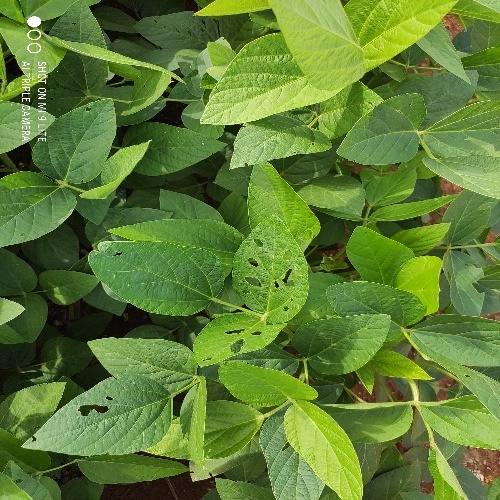
Label: Caterpillar